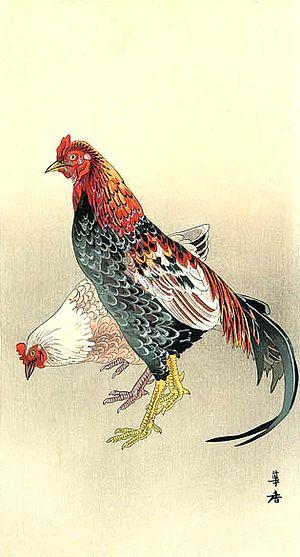
Tsuji Kakō est un peintre japonais formé par Kōno Bairei à l'école de peinture Maruyama-Shijō. Sa formation zen, qu'il entame en 1899, influence une grande partie son style de peinture et l'amène à briser les conventions. Tsuji Kakō devient l'une des figures de proue des héritiers de l'école Maruyama-Shijō, avec Takeuchi Seihō, Kikuchi Hōbun, Taniguchi Kōkyō et Yamamoto Shunkyo. En raison de sa démarche individuelle et de son refus d'être politiquement correct, le travail de Kakō n'a jamais acquis auprès du public le même attrait et le même cachet que celui de ses confrères contemporains.